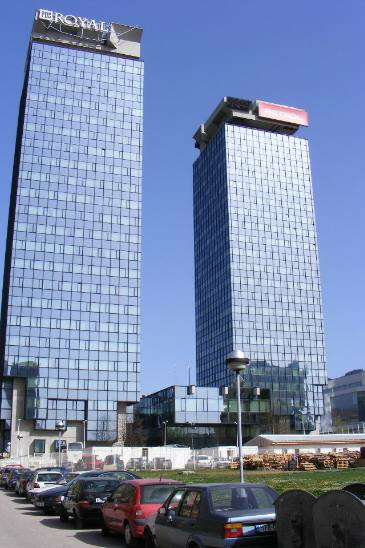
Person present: No